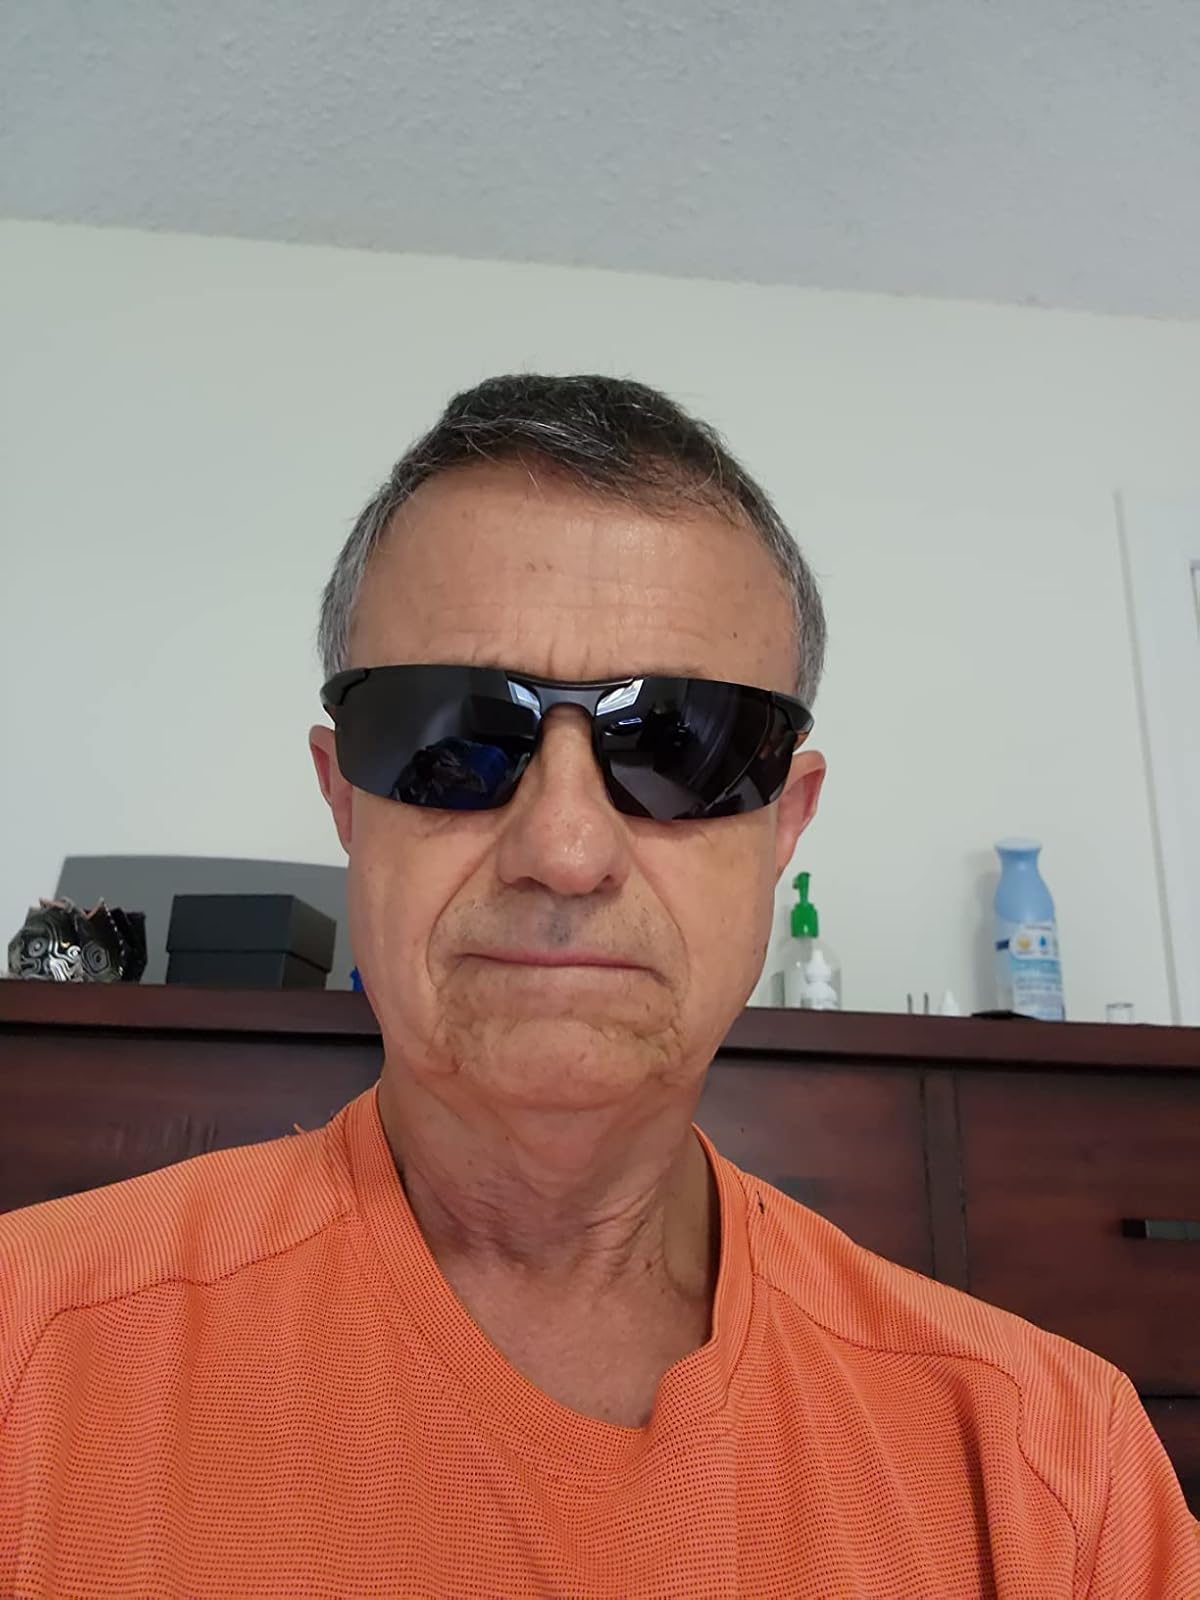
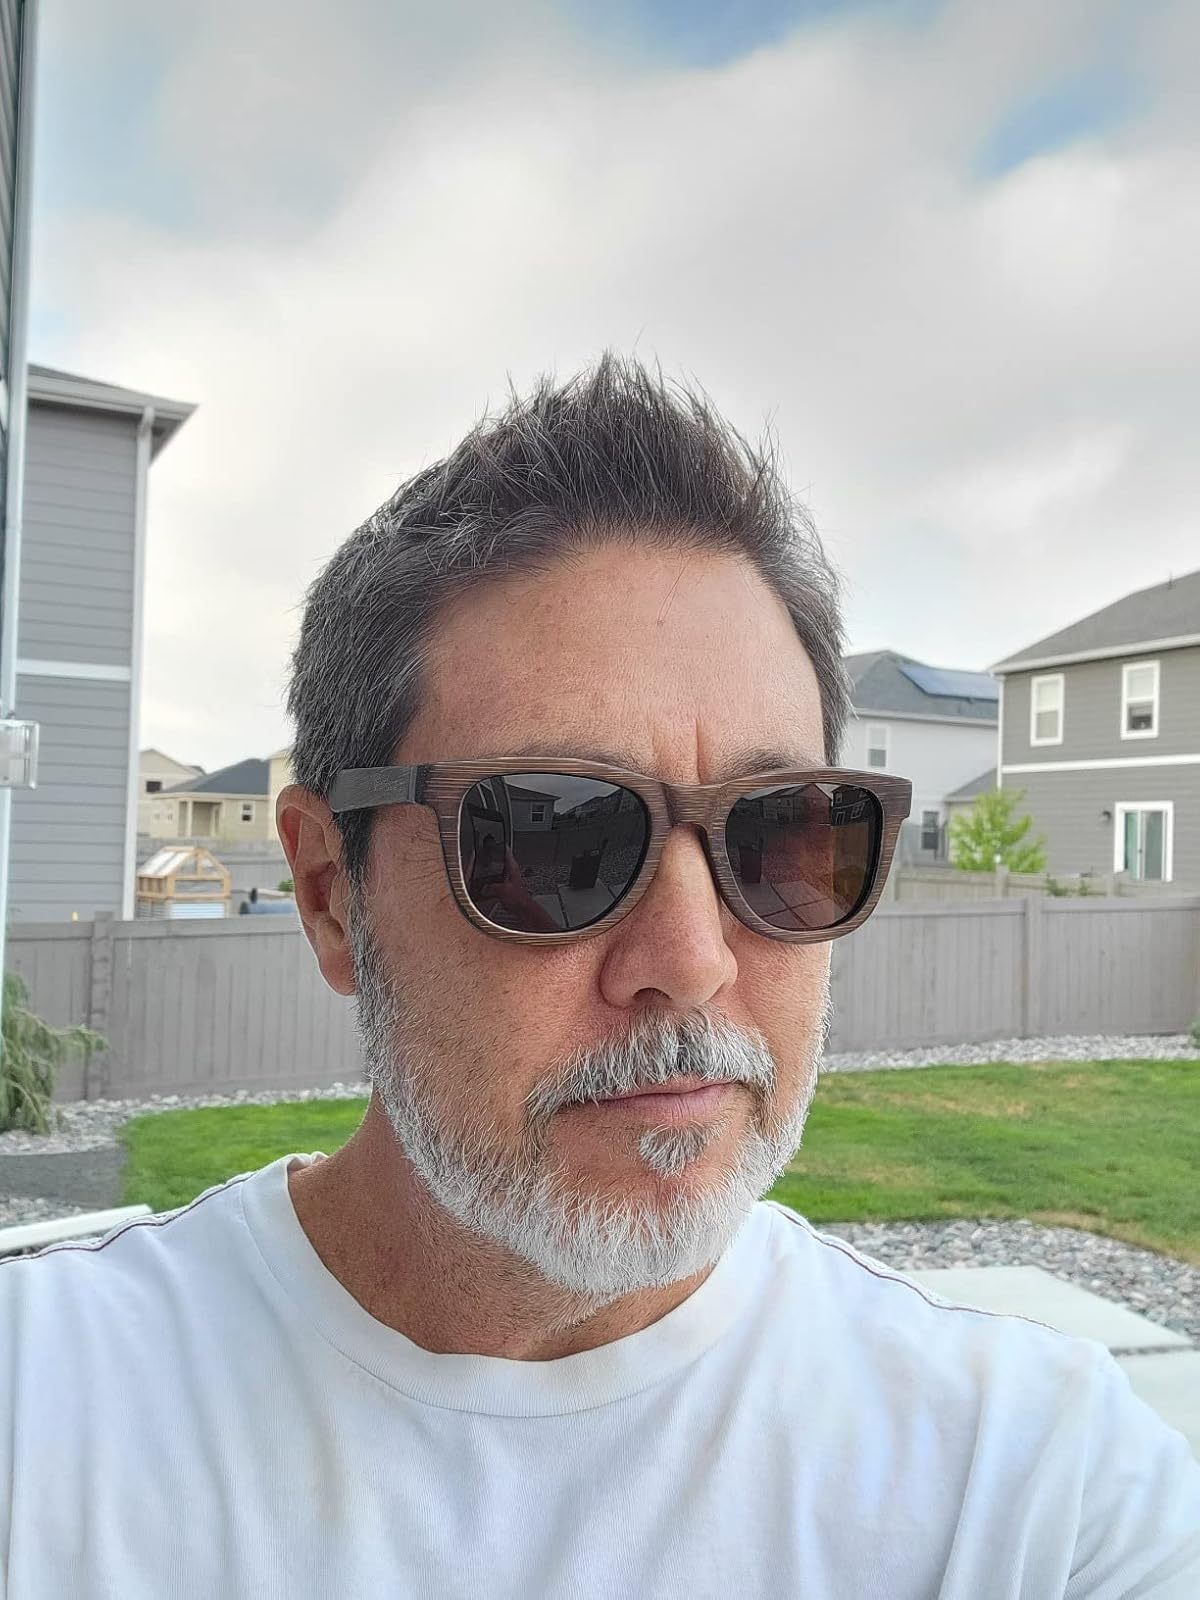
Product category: accessories_sunglasses
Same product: no